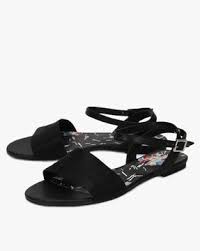
Label: Ballet Flat